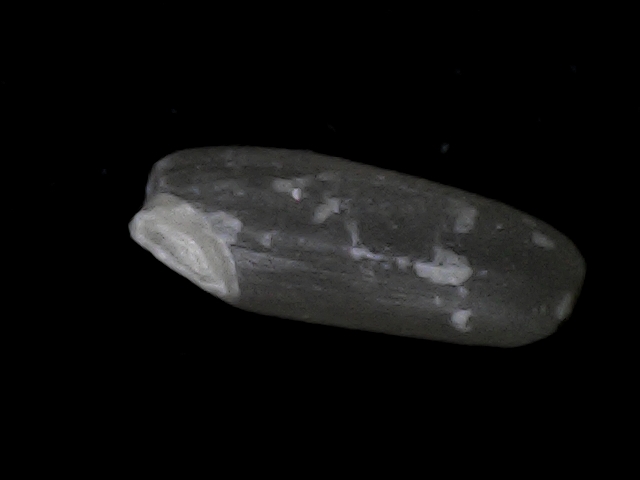
Rice variety: BD95